West Coast Main Line

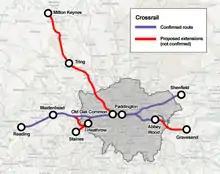
Outline map of the possible future Crossrail extensions as recommended in the 2011 RUS, which include the WCML

The main spine of the WCML is quadruple track almost all of the route from London to south of Winsford. At Hanslope Junction (near Milton Keynes), the line divides with one pair going direct to and the other pair diverting via to rejoin at Rugby. The spine continues north in quadruple track until Brinklow, where it reduces to triple track. The line between Brinklow and Nuneaton has three tracks, with one northbound track and fast and slow southbound tracks. The line then reverts to quadruple track at Nuneaton. North of Rugeley, there is a short double track stretch through the Shugborough Tunnel. The line is then quadruple track most of the way to Acton Bridge railway station, except for a double track section between Winsford and Hartford. The line is double track from to Weaver Junction (where a double track spur to Liverpool branches off). The line is double track from Weaver Junction to , but the line is quadruple track between Warrington Bank Quay to . At Newton-le-Willows, the slow lines join the Liverpool to Manchester line to pass through the centre of the town, while the fast lines take the direct route via the Golborne cut-off. There are two more stretches of quadruple track, otherwise the line is double track to Scotland. The first is from Euxton Balshaw Lane to Preston, and the second is between and